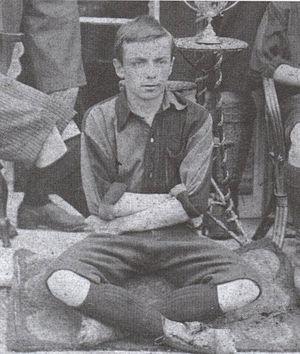
Charles William Miller est un sportif brésilien d'origine écossaise, considéré comme le pionnier du football au Brésil.